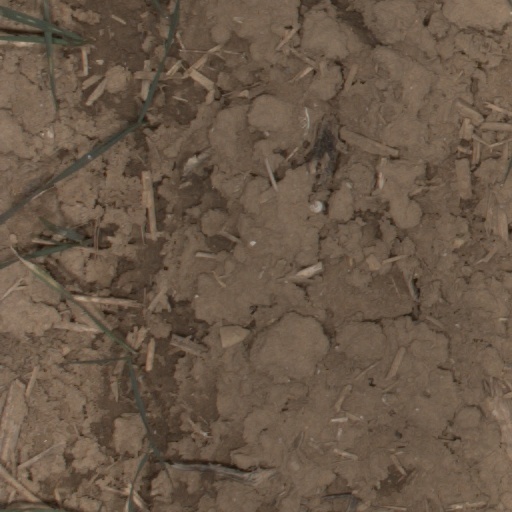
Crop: wheat